Thurii

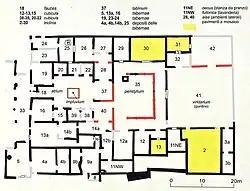
Domus of Thurii in final phase (3rd c. AD).

One house stands out by size and decoration: the large "domus" located behind the Theatre, undoubtedly one of the most sumptuous private buildings in the Roman city. It was built in the late Republican era (1st century BC) and survived until the 5th century AD through a series of expansions and transformations that gradually modified the layout. The monumentality and the splendour of the house reached their peak between the 1st and 3rd centuries AD while from the 4th are tangible signs of a decline.